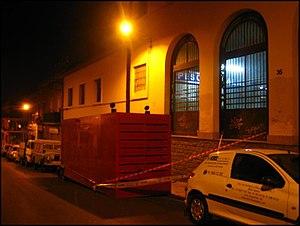
Bonaventura Bassegoda i Musté fut un architecte catalan, fils de l'architecte et écrivain Bonaventura Bassegoda i Amigó et père de l'architecte Joan Bassegoda i Nonell. Il est considéré en Espagne comme l'un des grands spécialistes du béton armé.